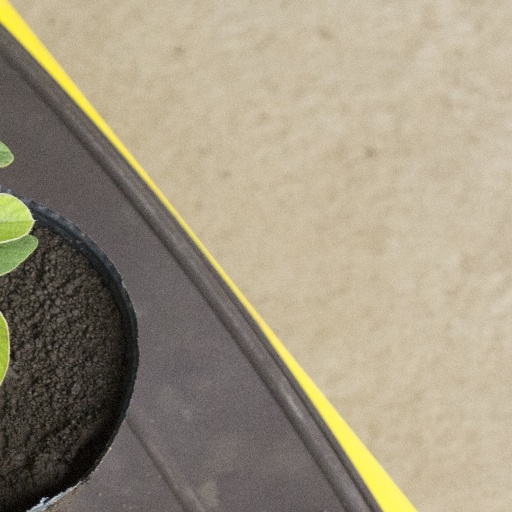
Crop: soybean